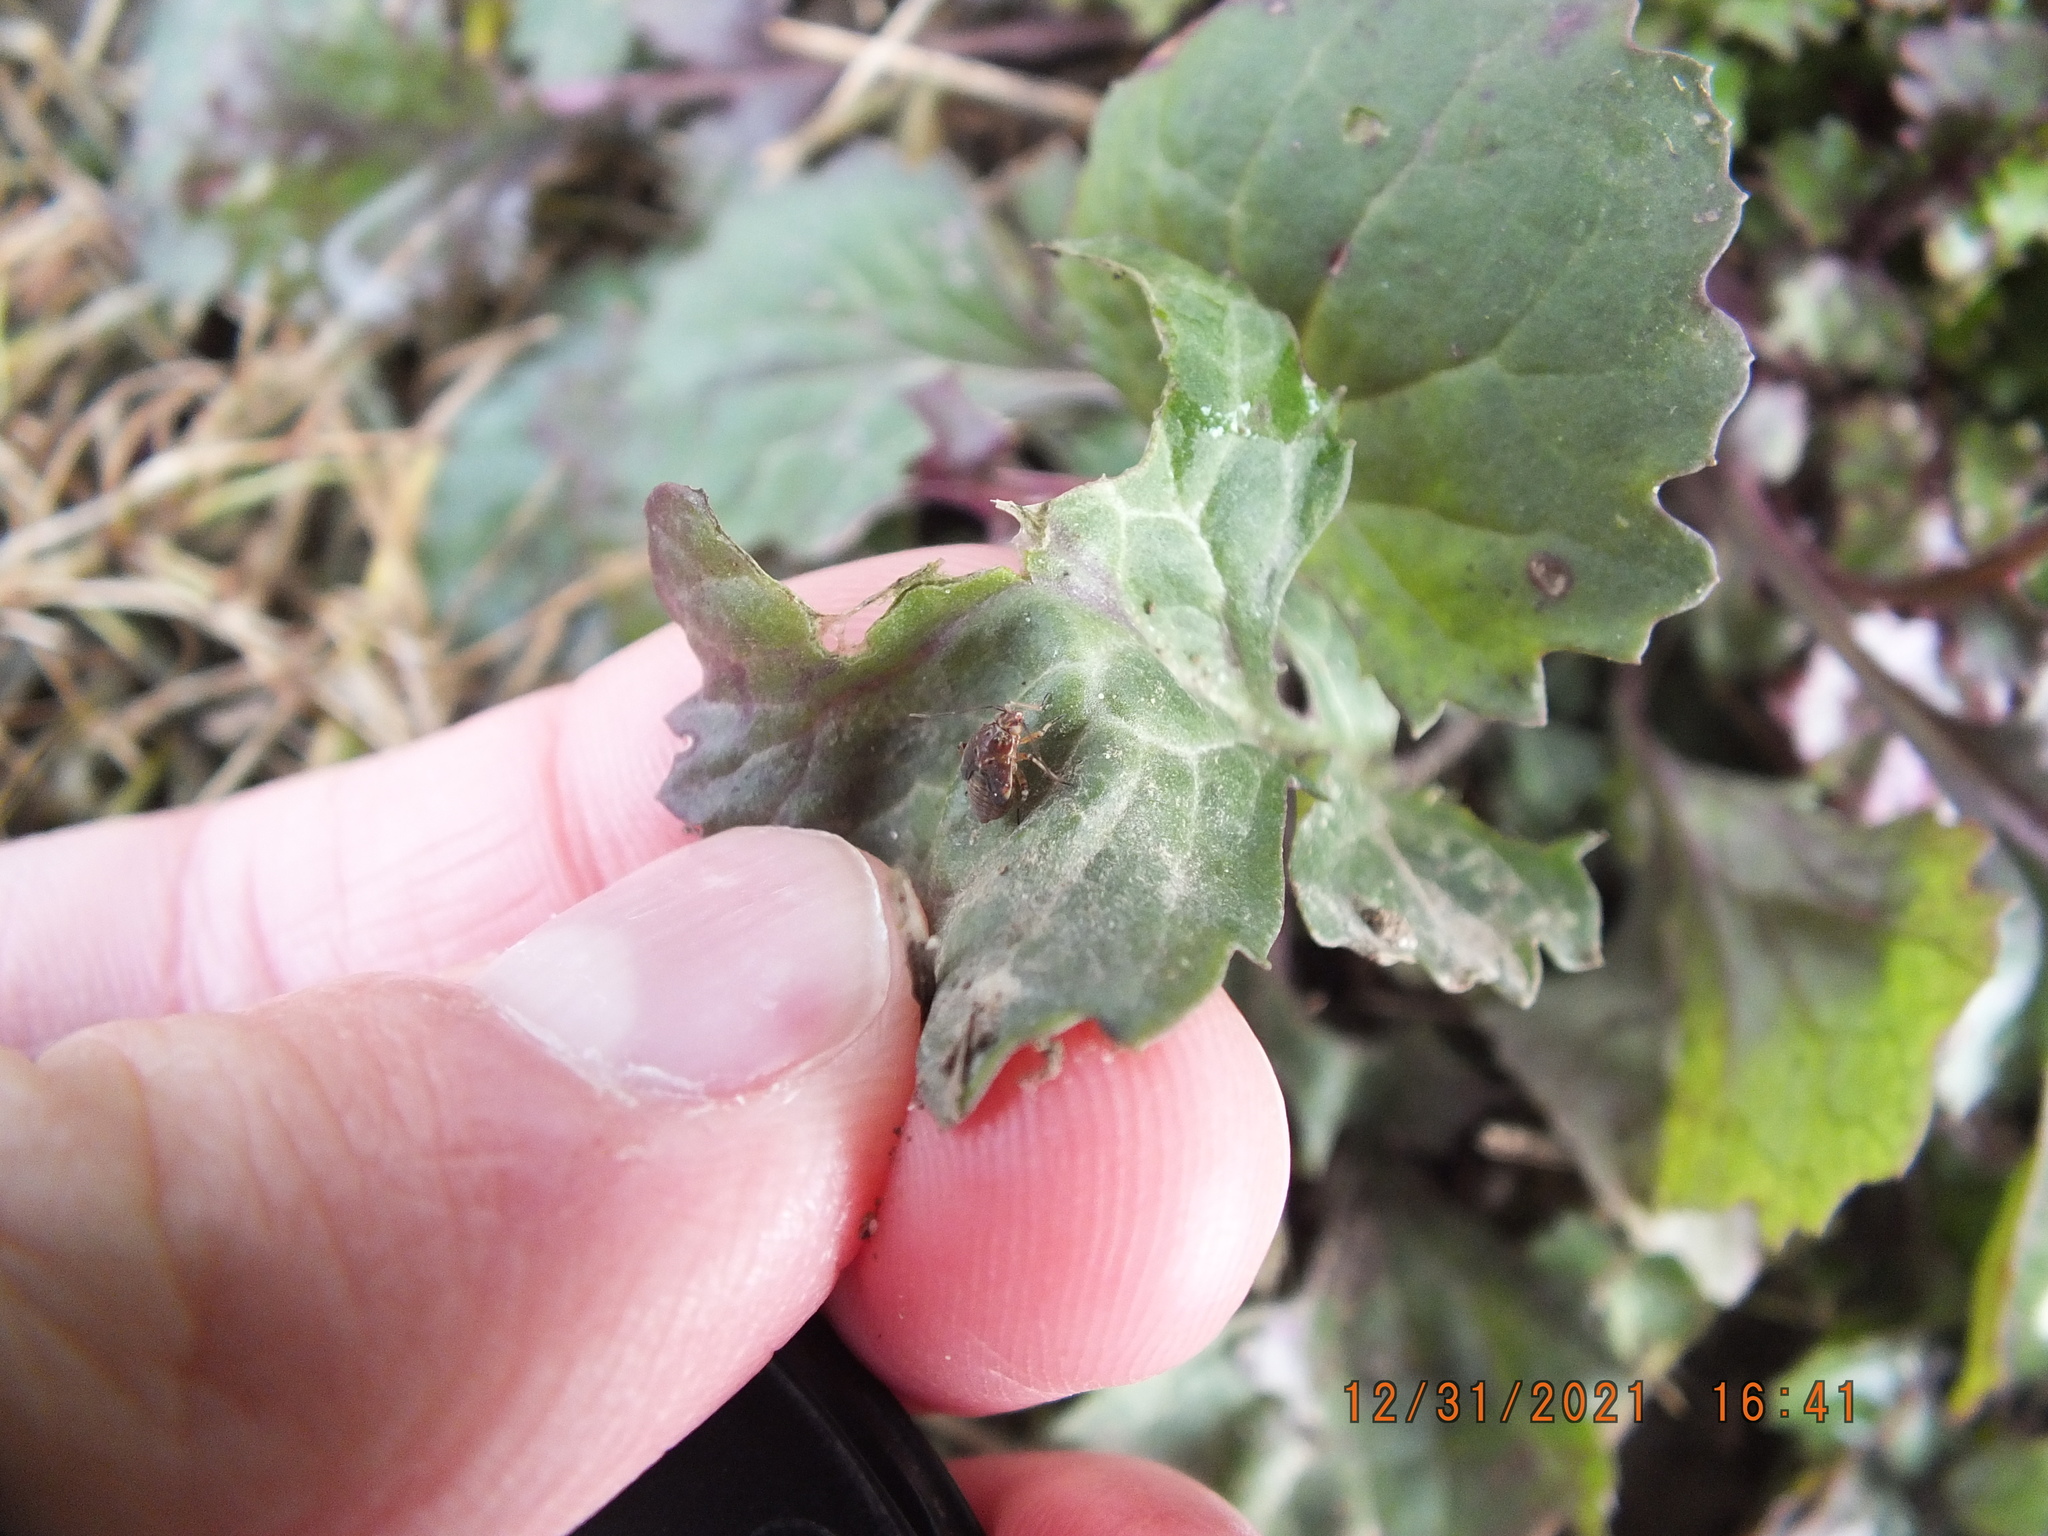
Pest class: lygus_bug